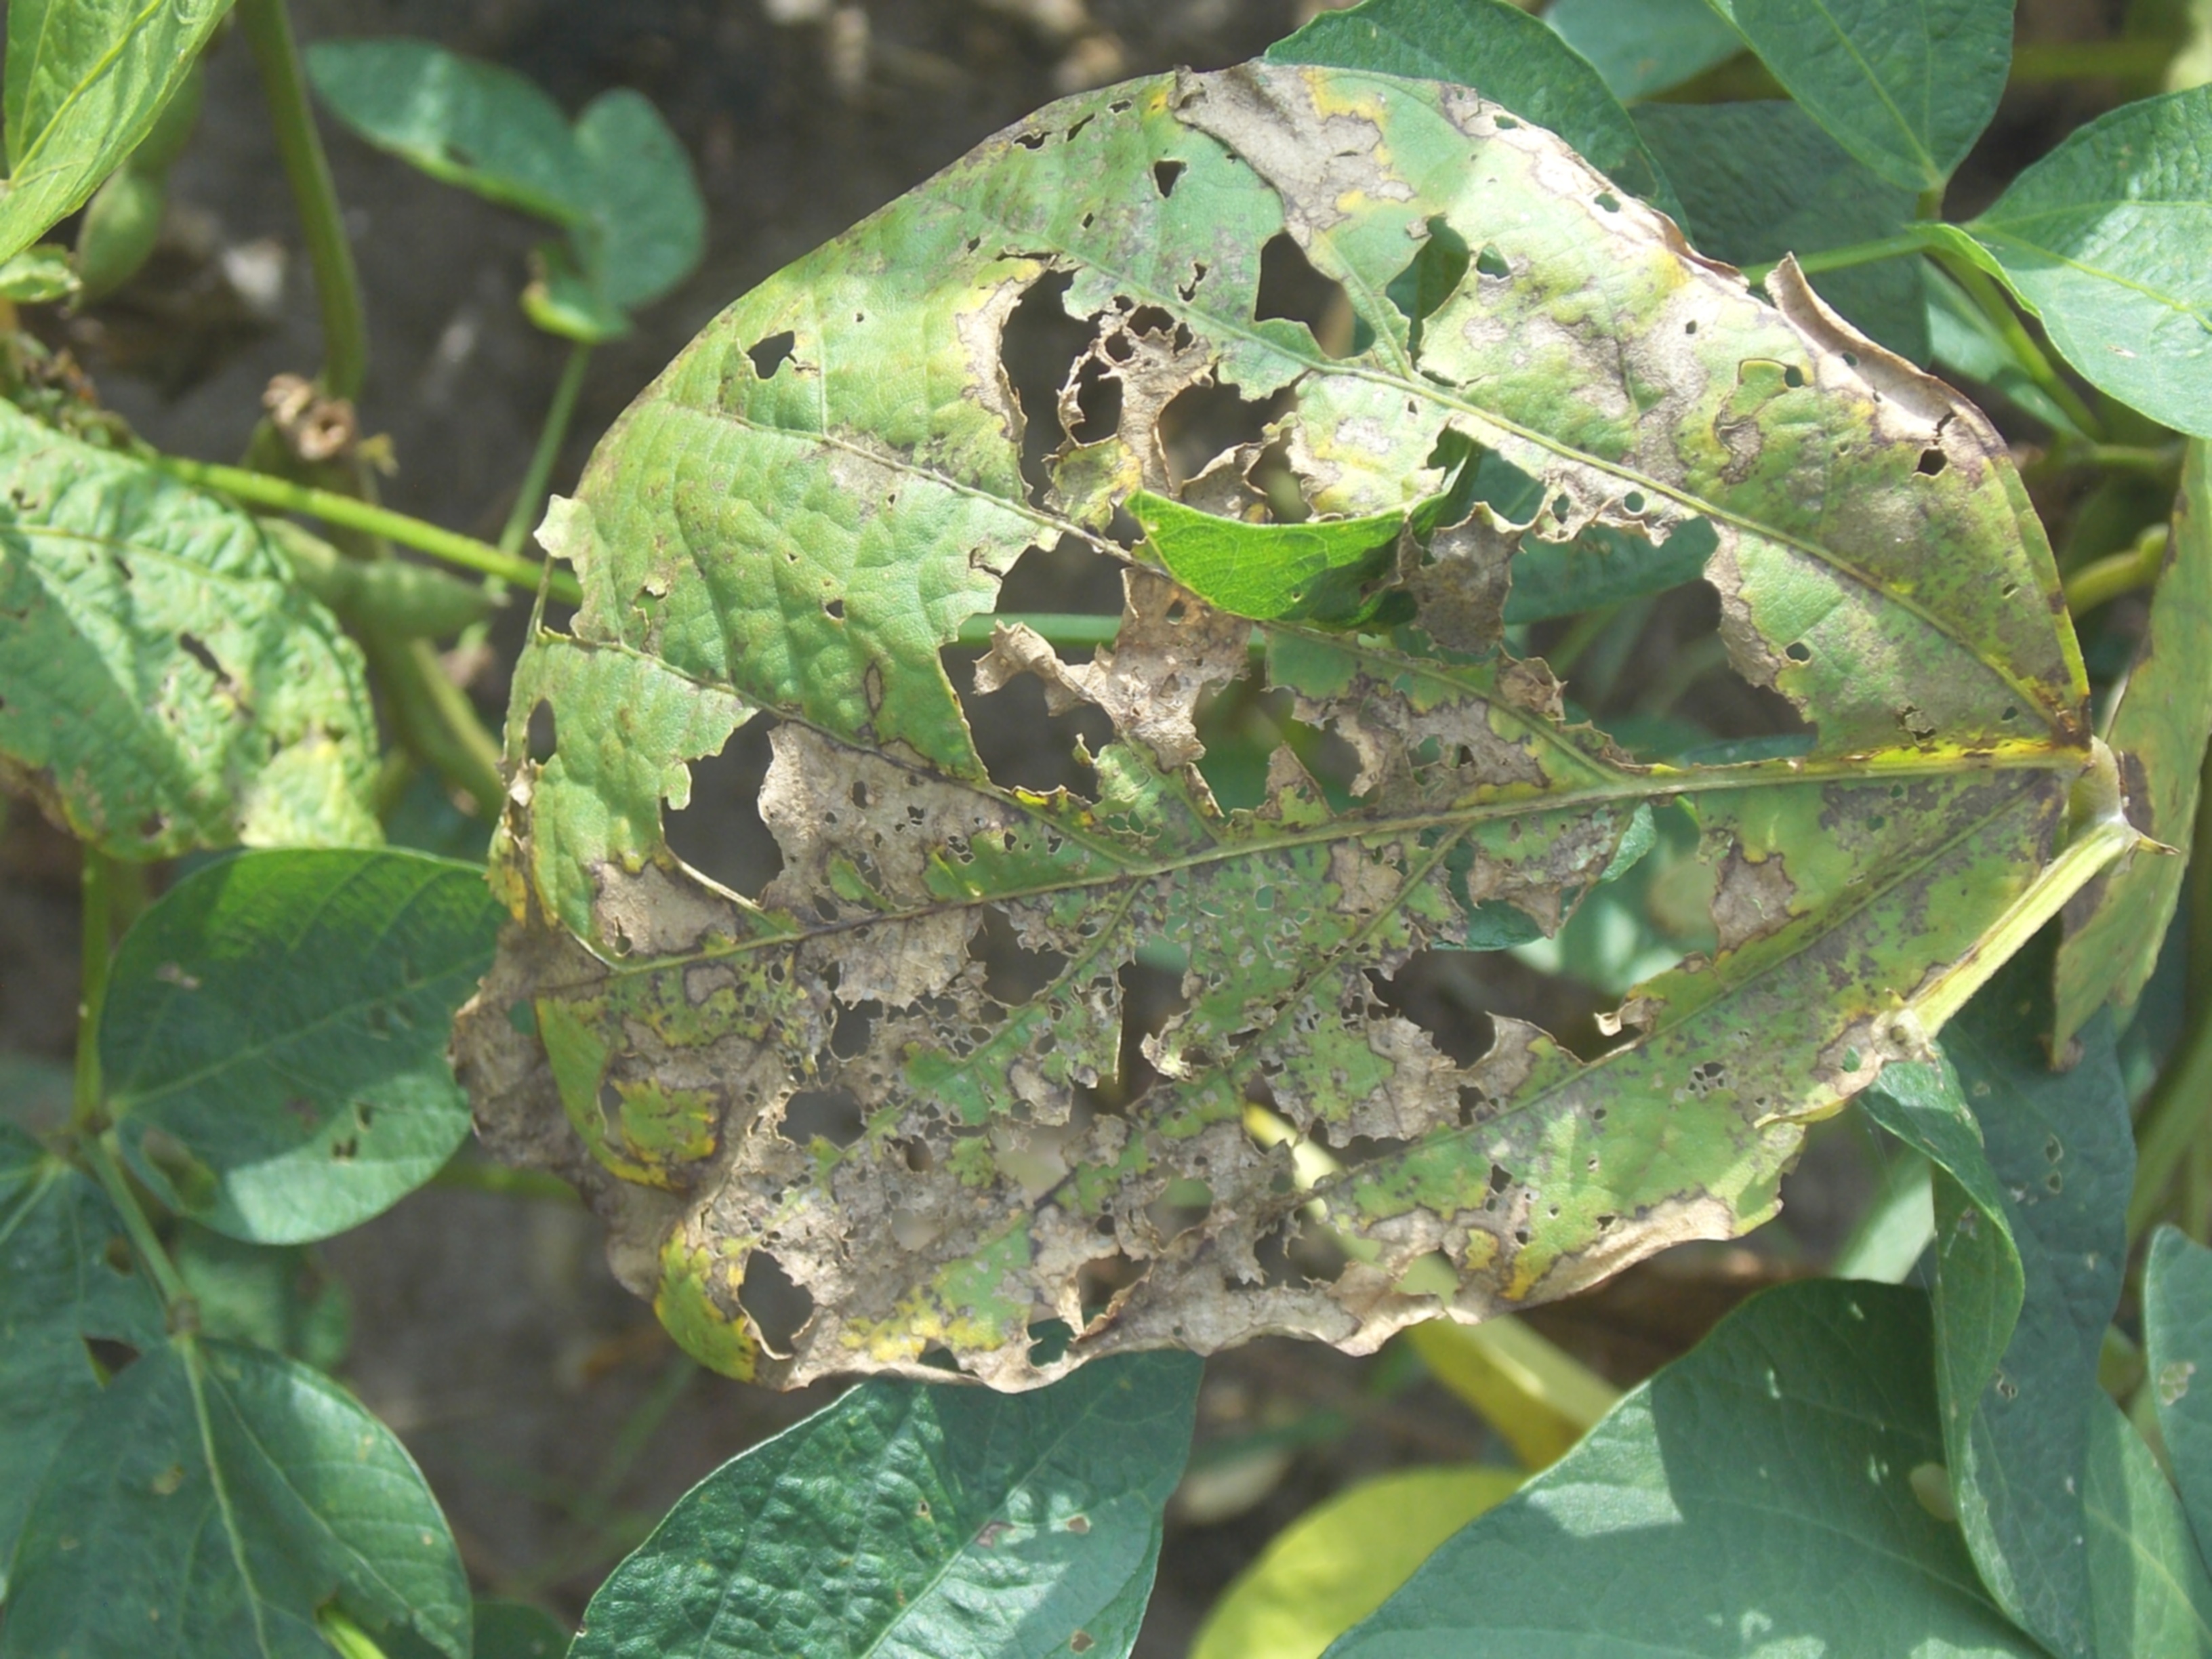
Label: Disease